Cape Verde Rise

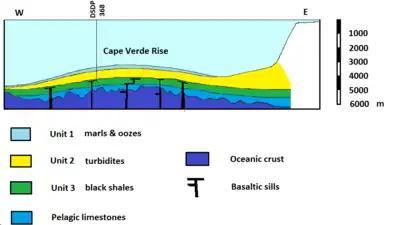
Description of the Cape Verde Rise at DSDP 368 area

The rise are bounded by the Canary Basin to the north and the Cape Verde Basin to the south. Numerous seamounts are located in the rise including the Cape Verde (or Cabo Verde) (Latin: sometimes as "Extracapitis" being off the cape), Cadamosto, Boa Vista, Nola and Senghor. The third and fourth are named after explorers of Cape Verde, the other, the founding father of Senegal. The highest point is 2,220 meters below sea level and the deepest is in the range of over 3,000 meters deep. In the east end of the rise is the Dakar Canyon. It ranges between the 14 and the 22° parallels north and is 900 km long. Near the rise is the westernmost point in Africa, Cap-Vert, northwest of the rise is the Santo Antão Ridge.